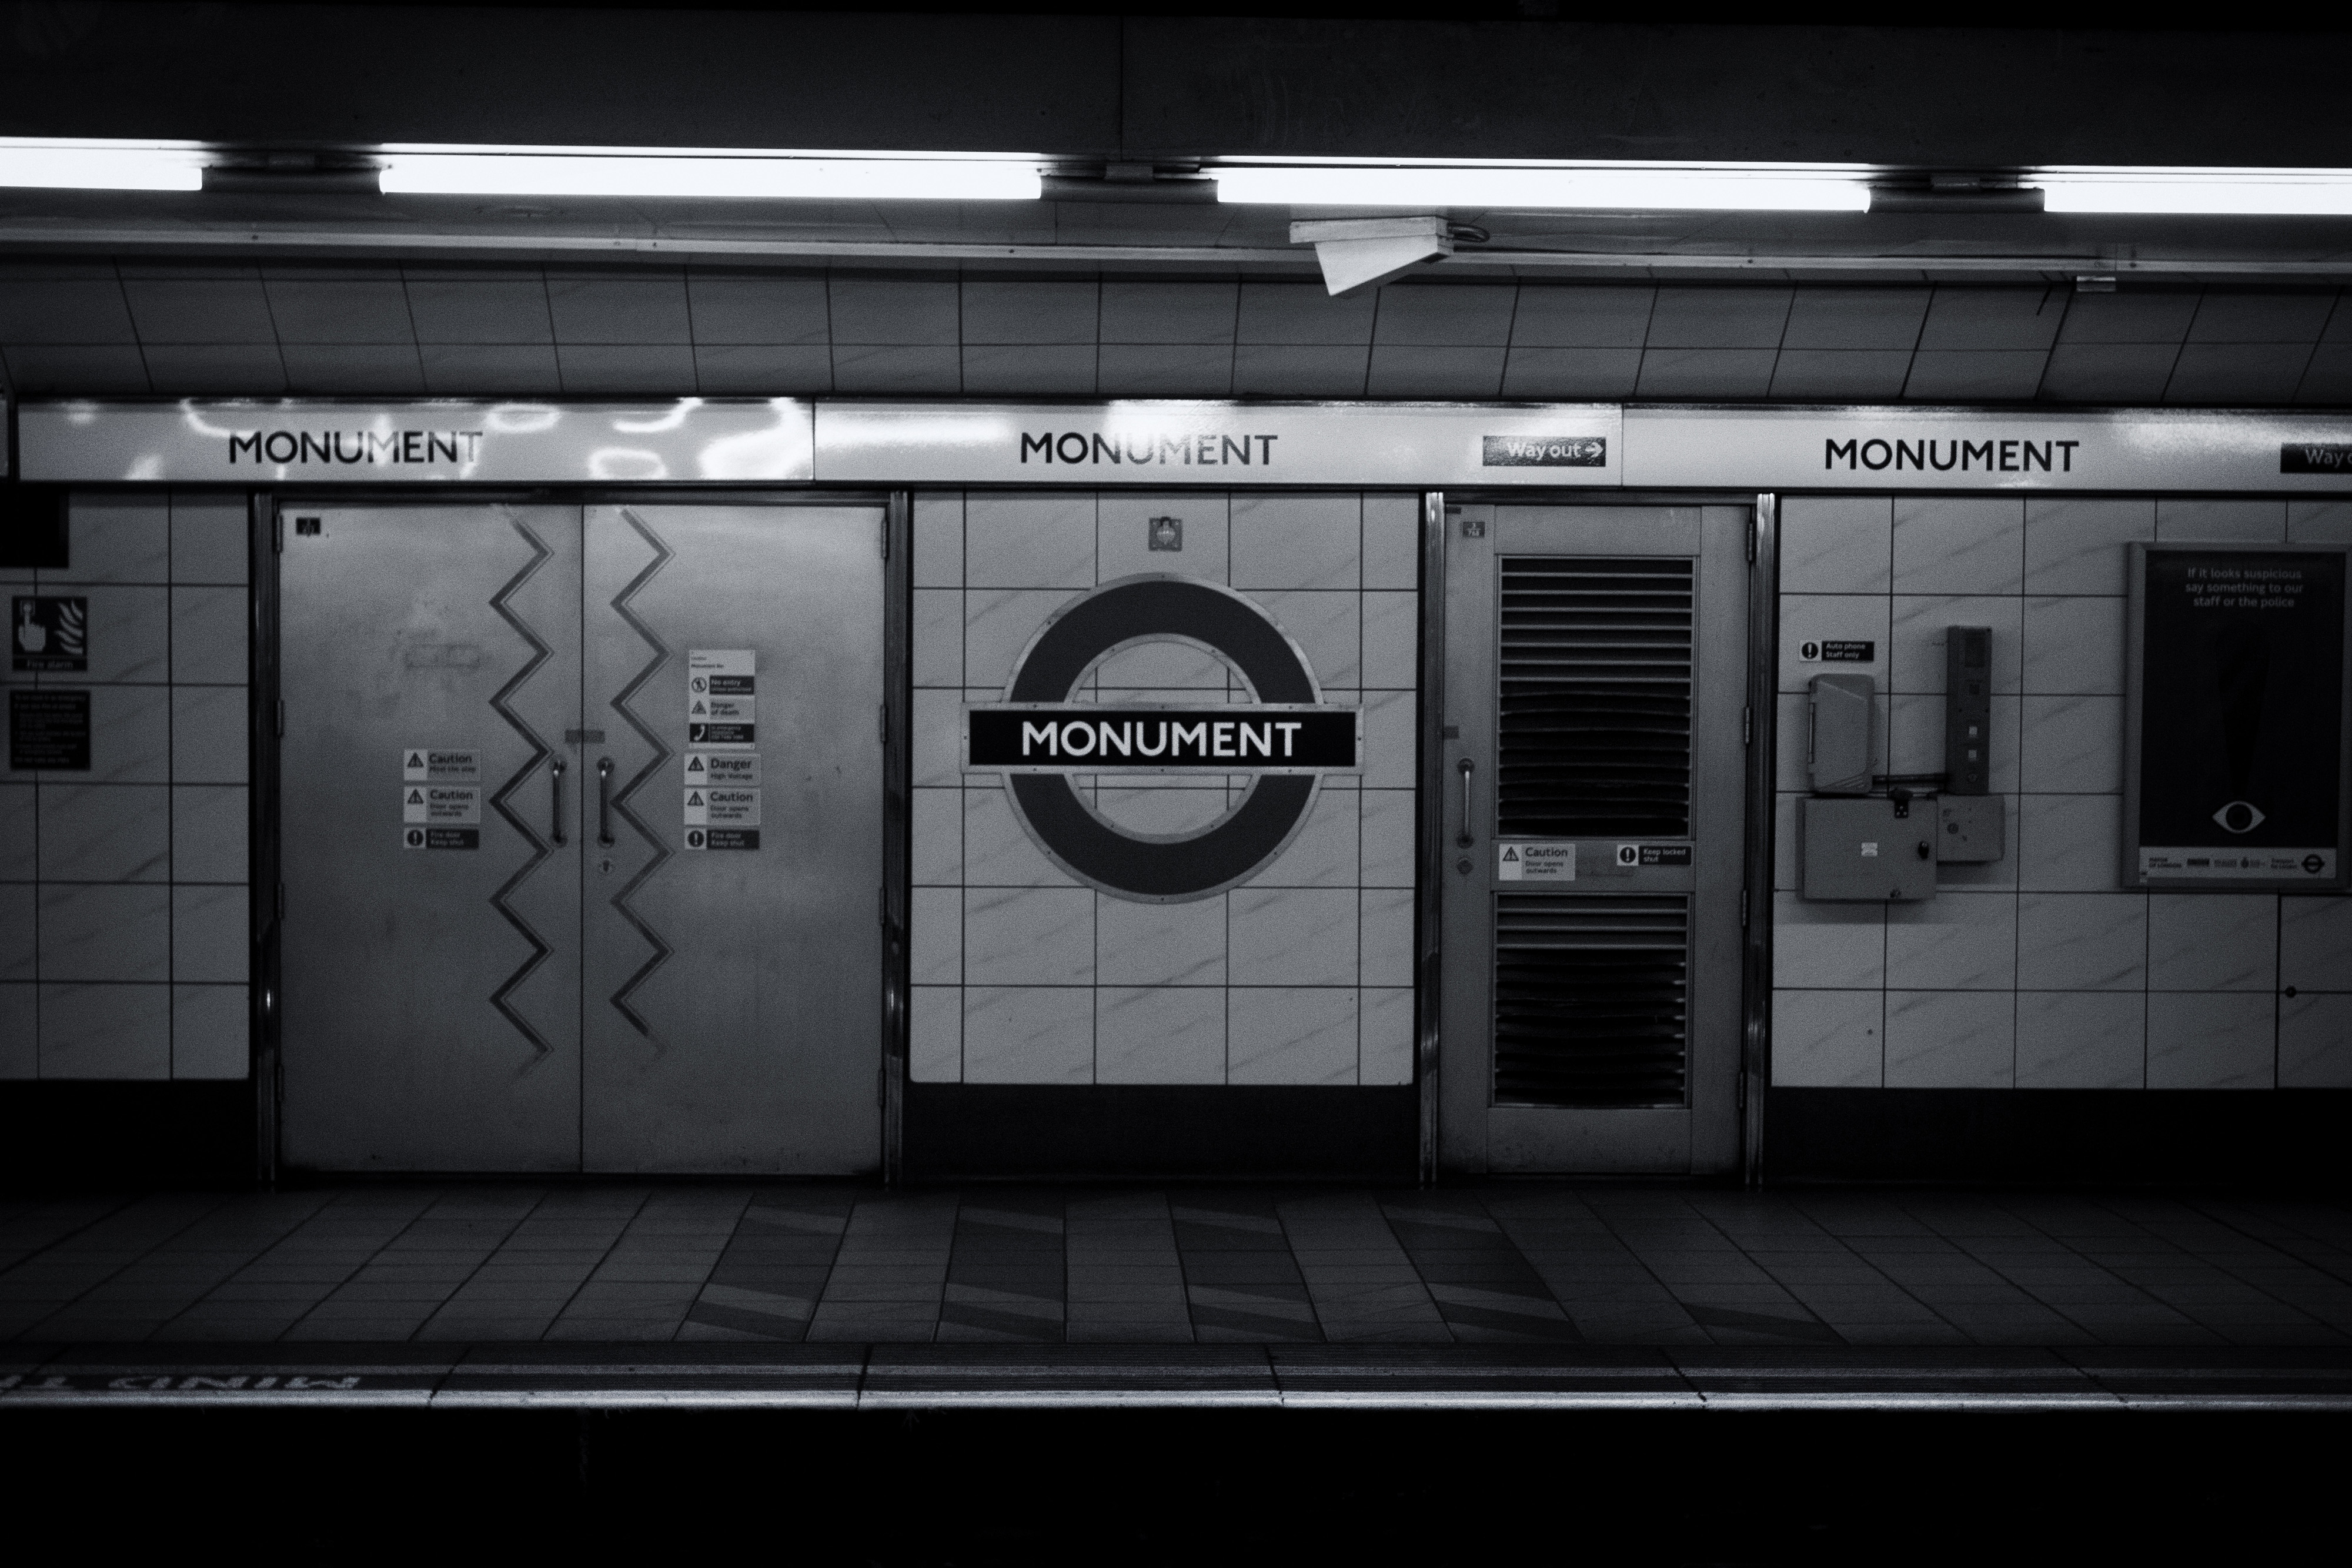
black, white, black and white, monochrome, transport, monochrome photography, text, snapshot, architecture, street, night, photography, building, metro station, font, door, facade, metro, symmetry, darkness, style, train station, road, public transport